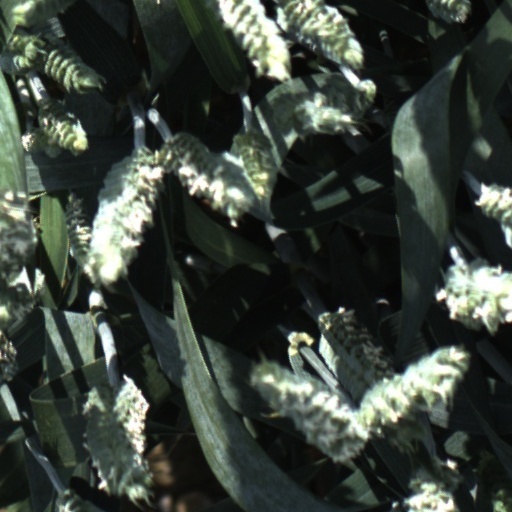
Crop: wheat